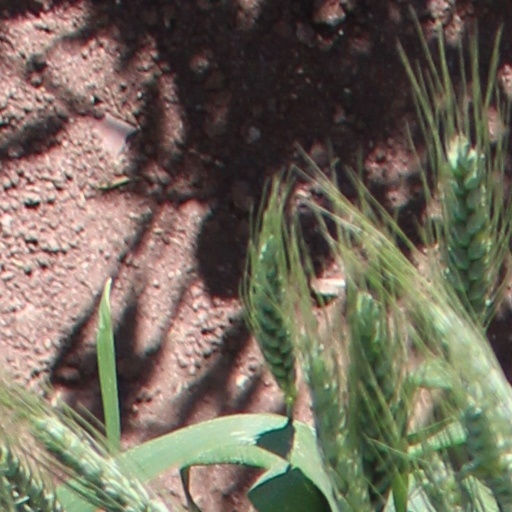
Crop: wheat